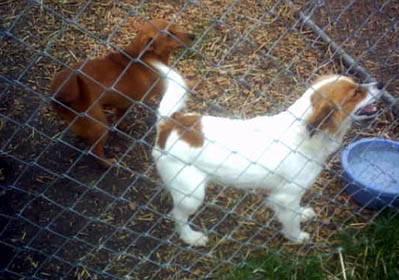
dog